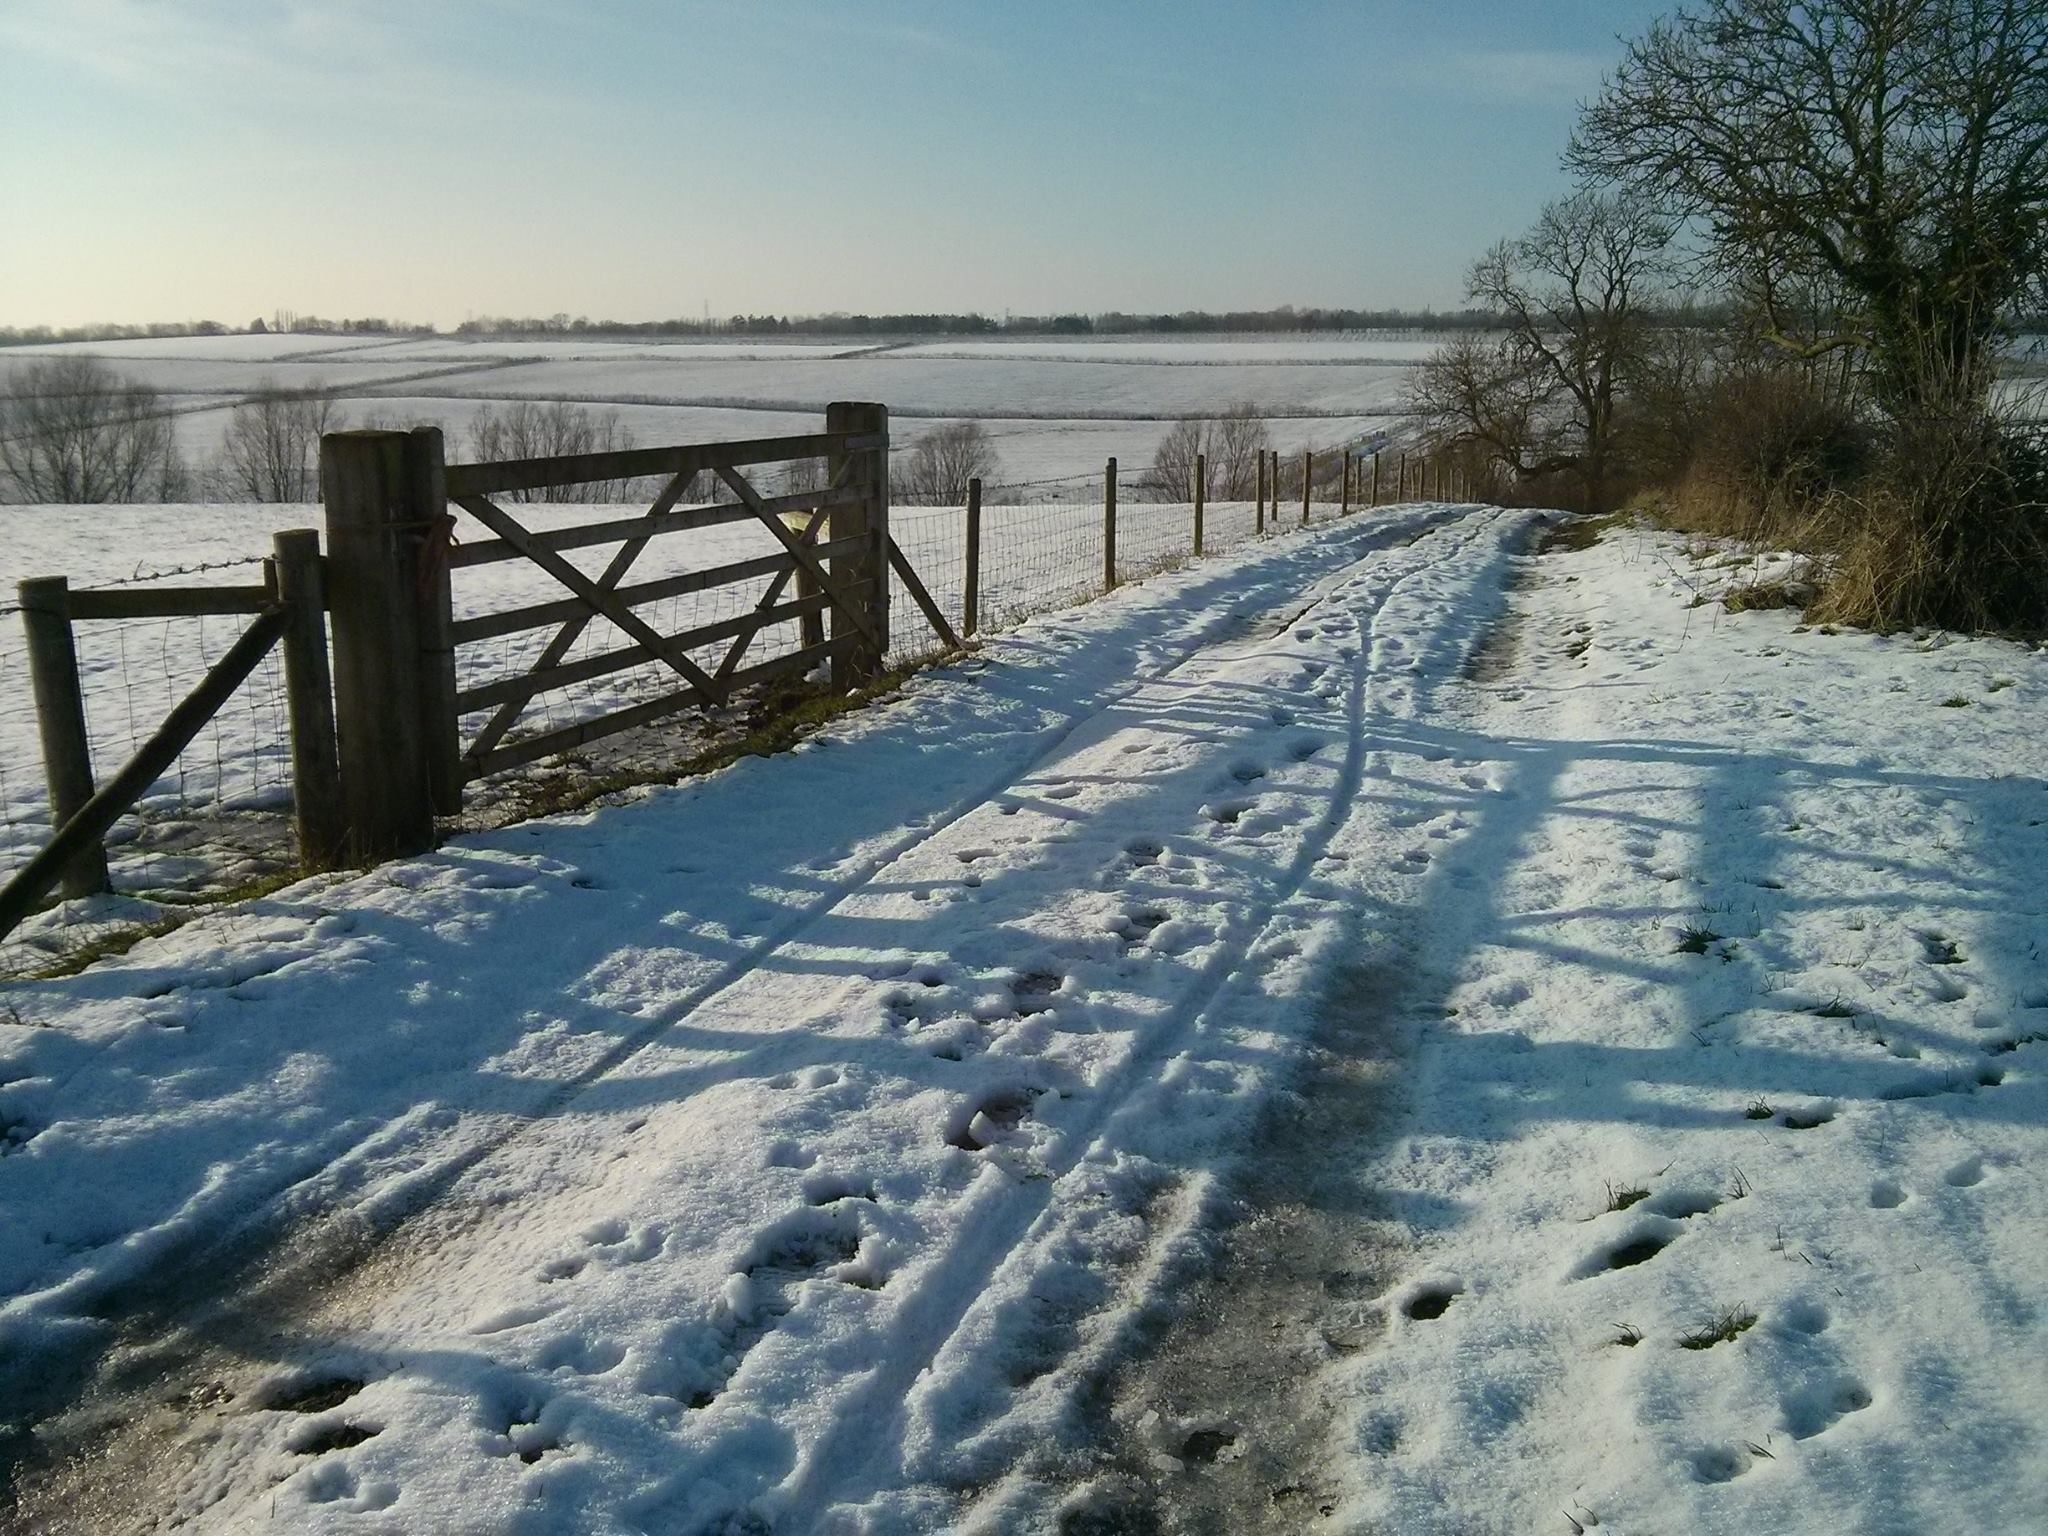
landscape, snow, winter, frost, ice, weather, gate, season, fields, freezing, melton mowbray